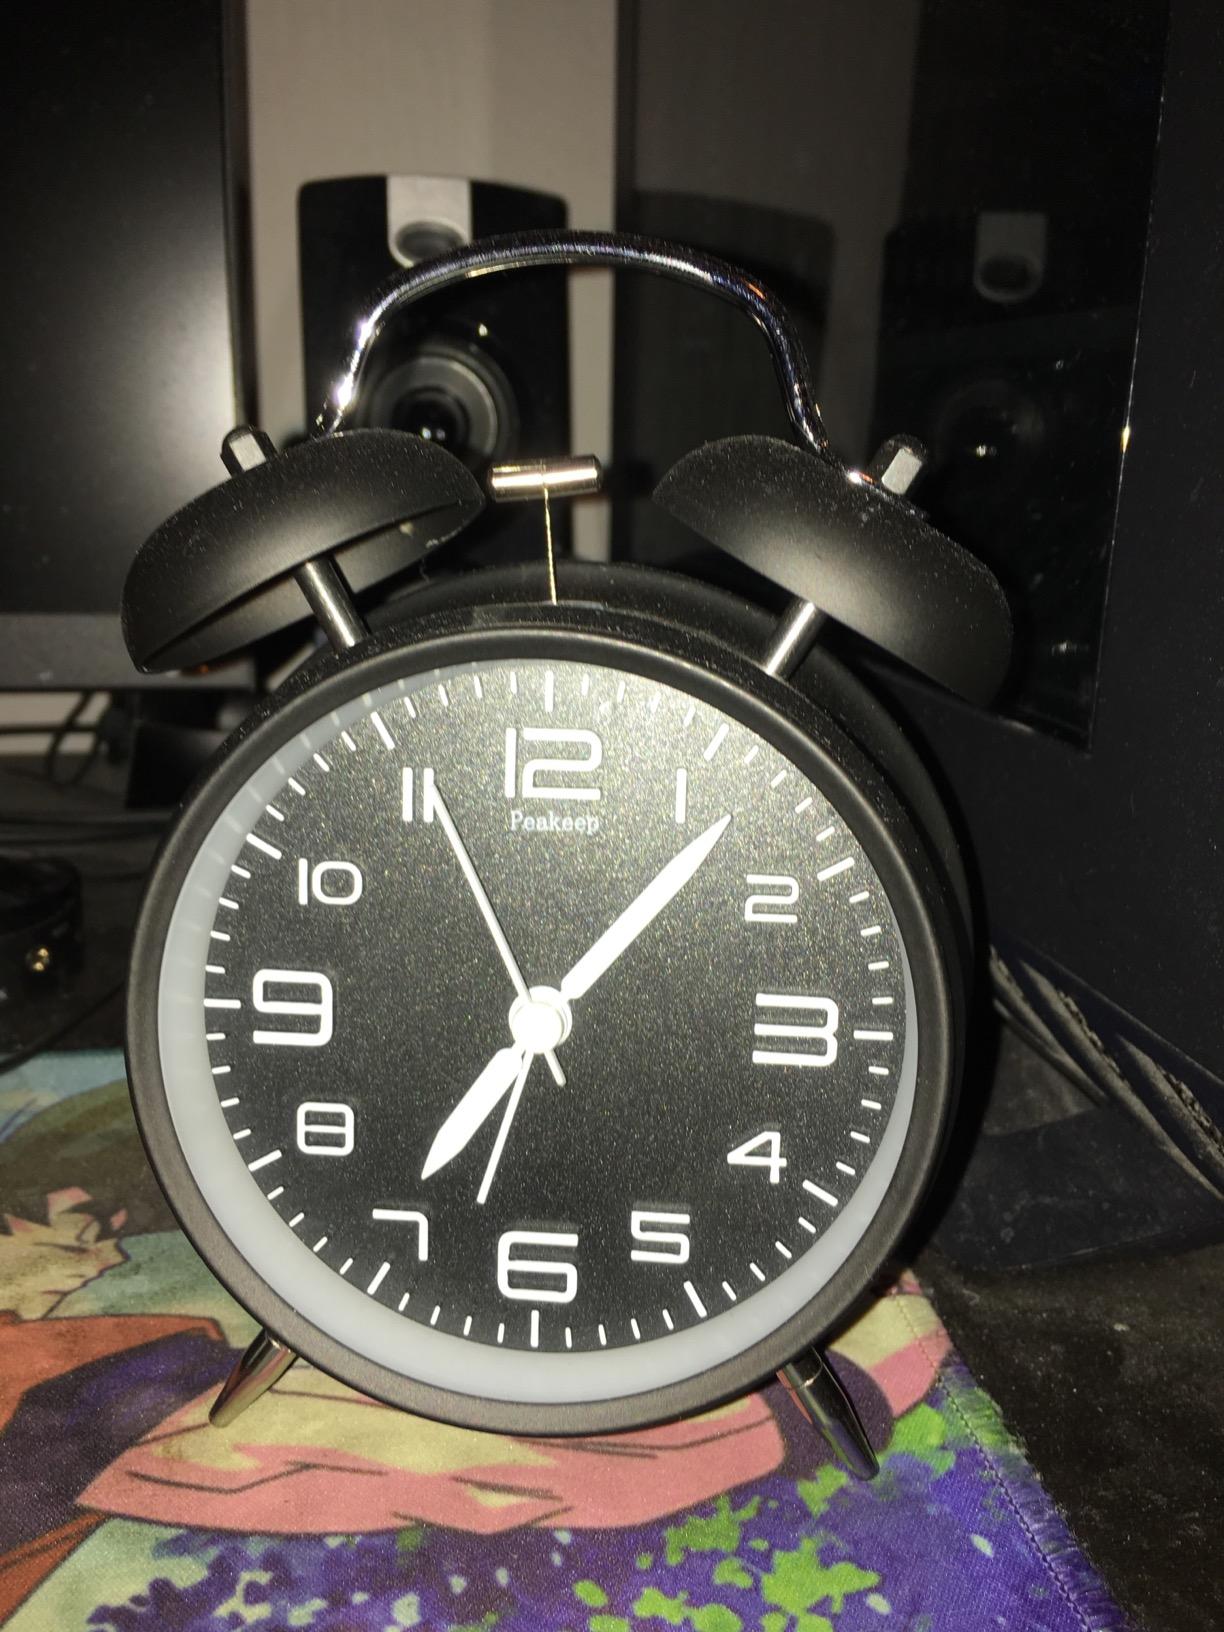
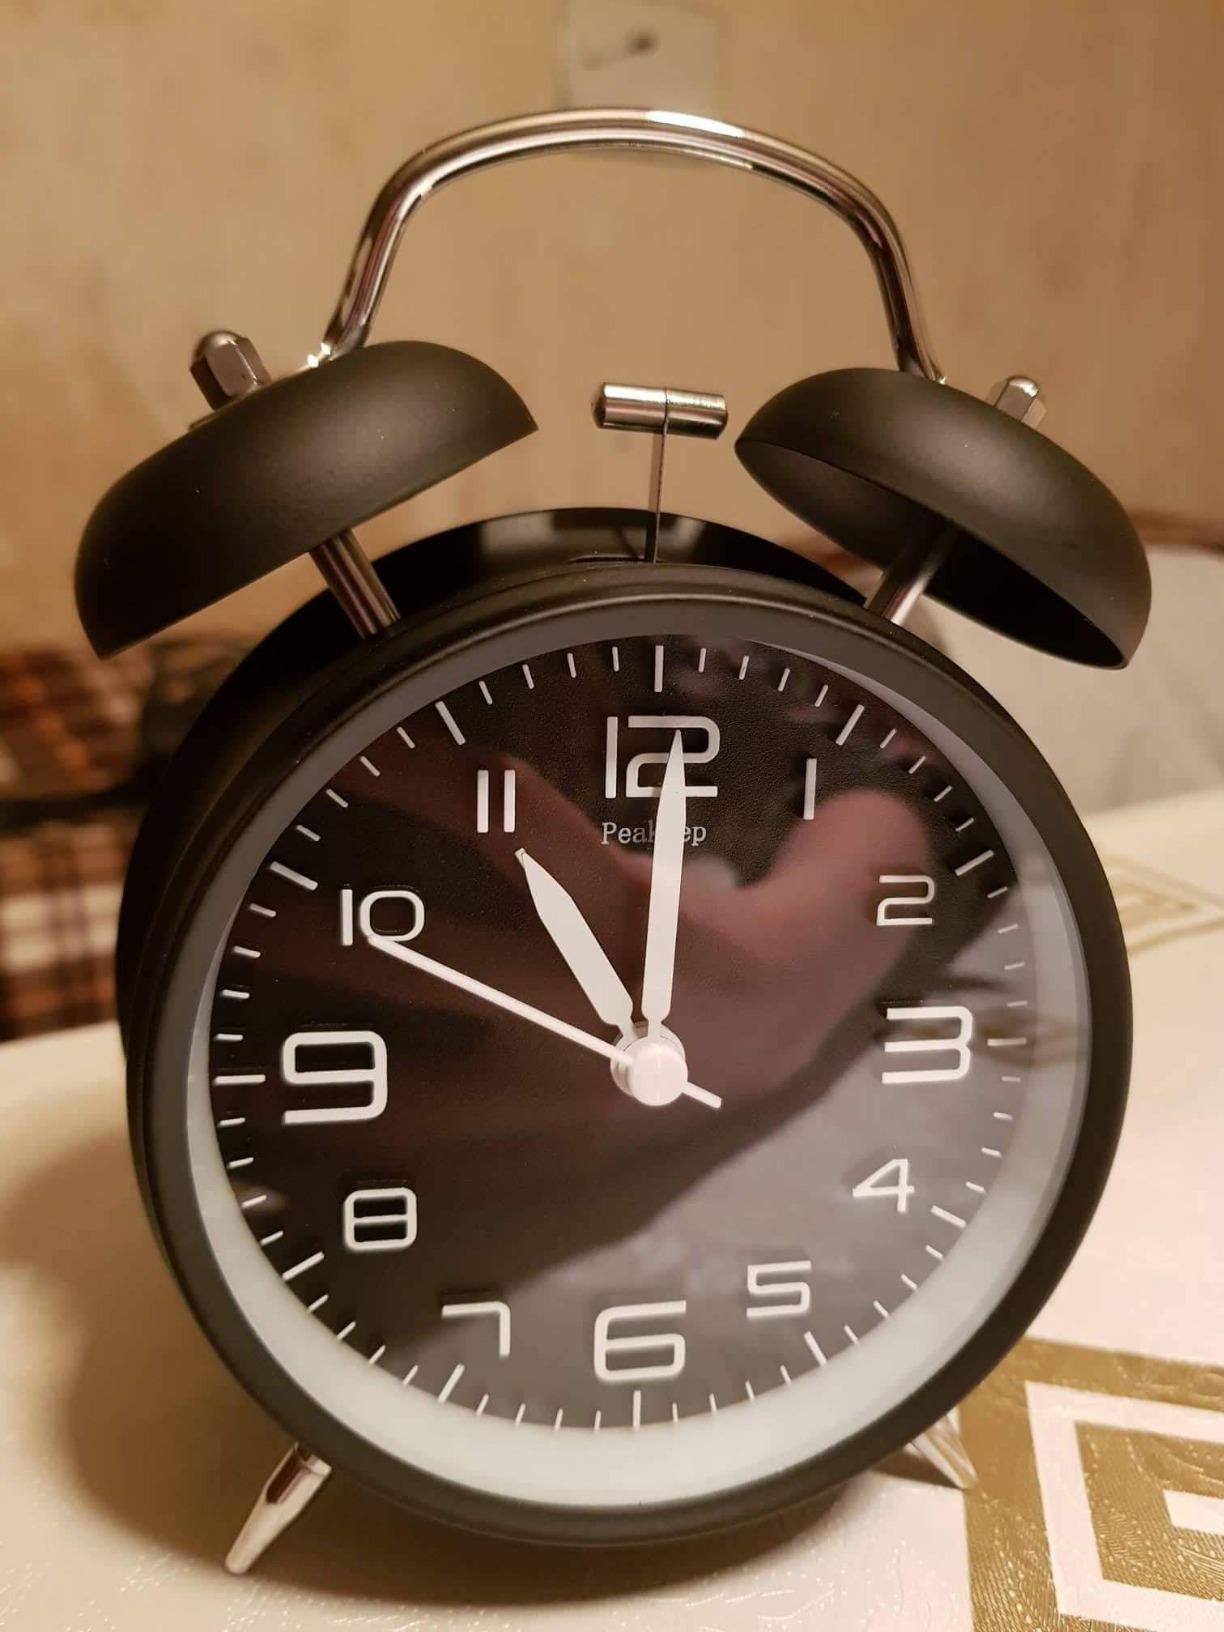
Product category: clock
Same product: yes